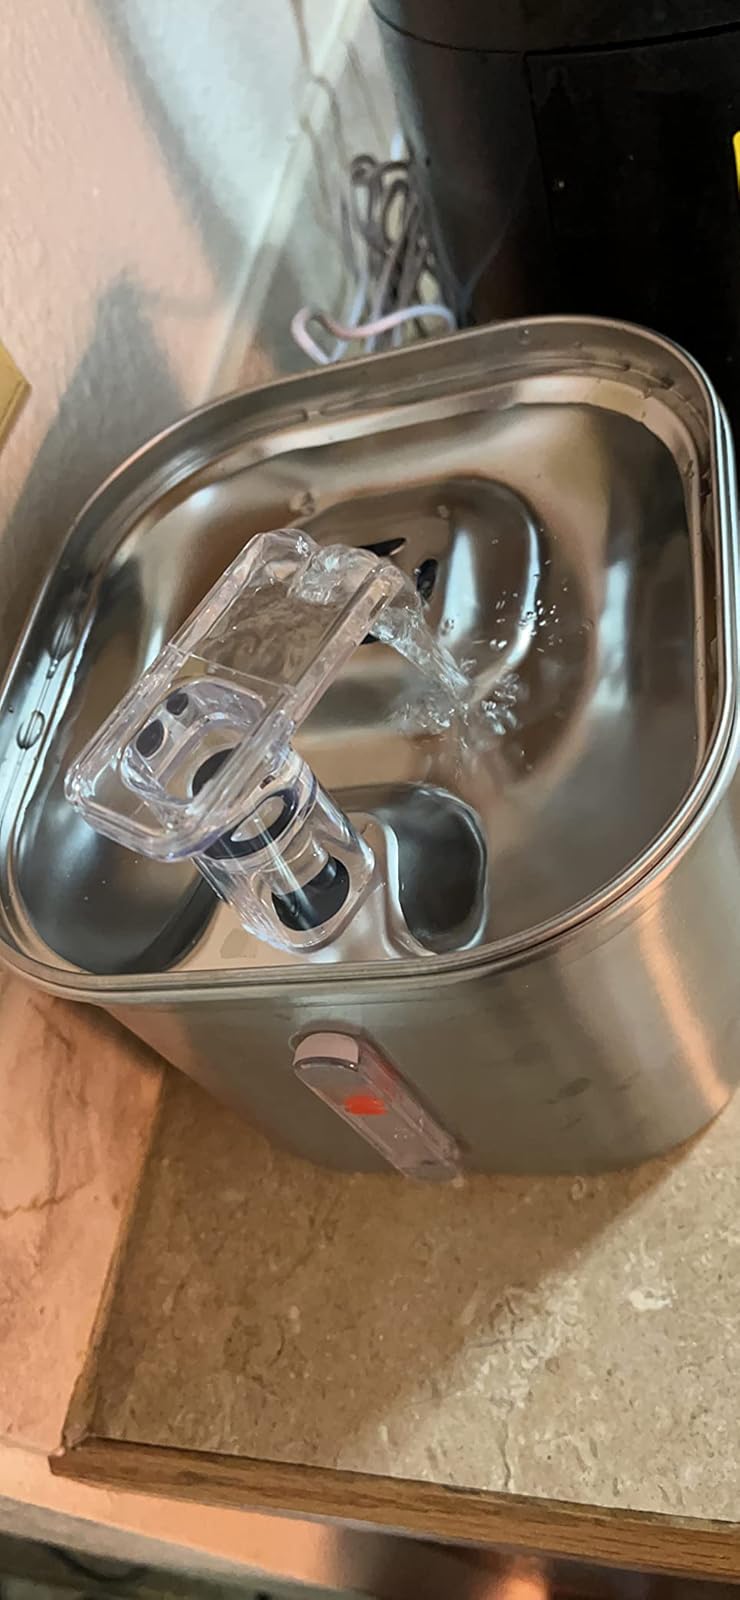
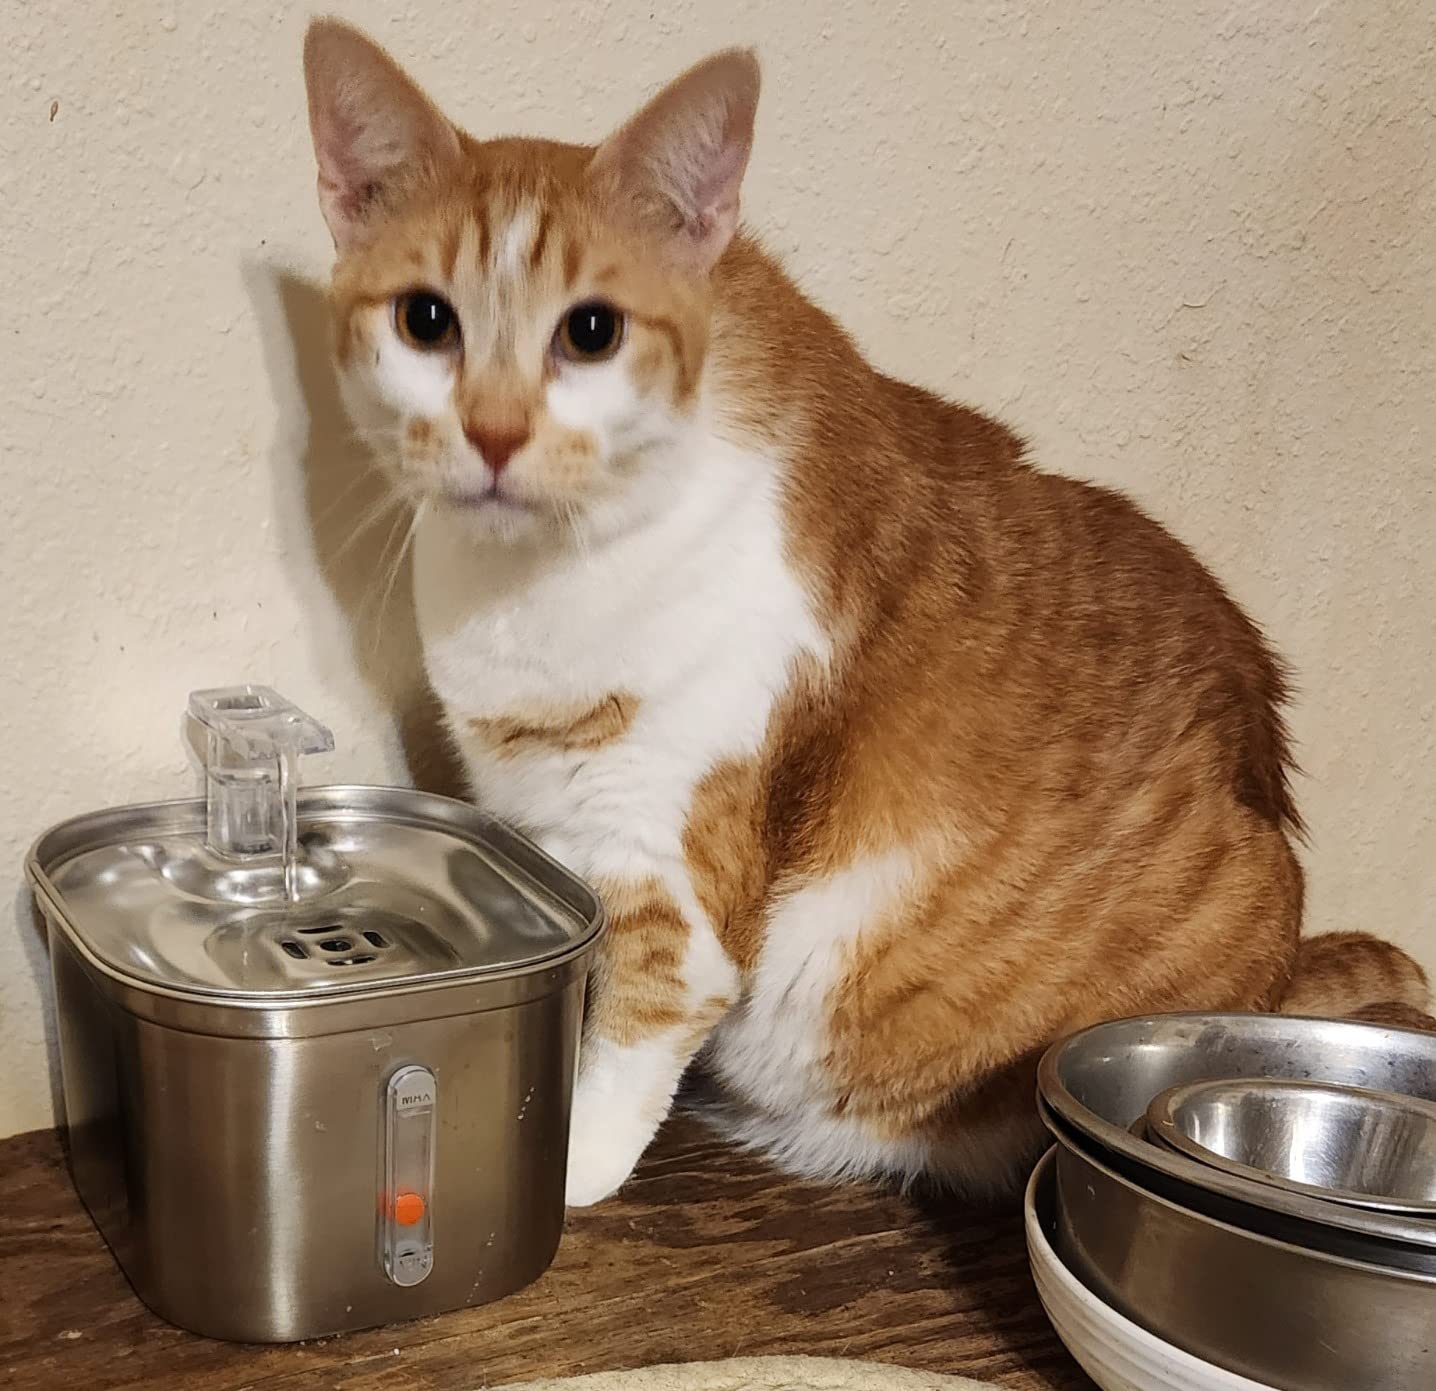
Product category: items_bowl
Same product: yes